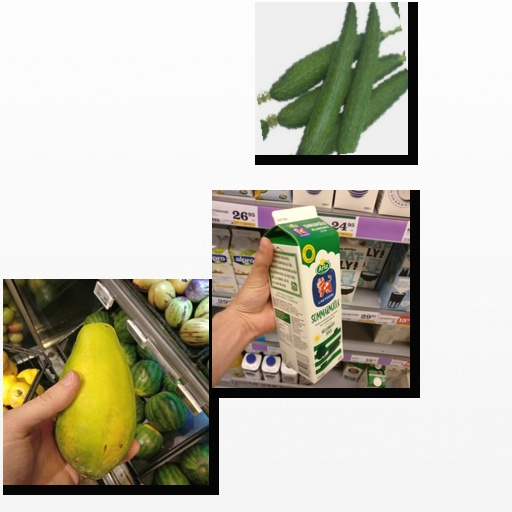
Food items: milk, sponge_gourd, papaya